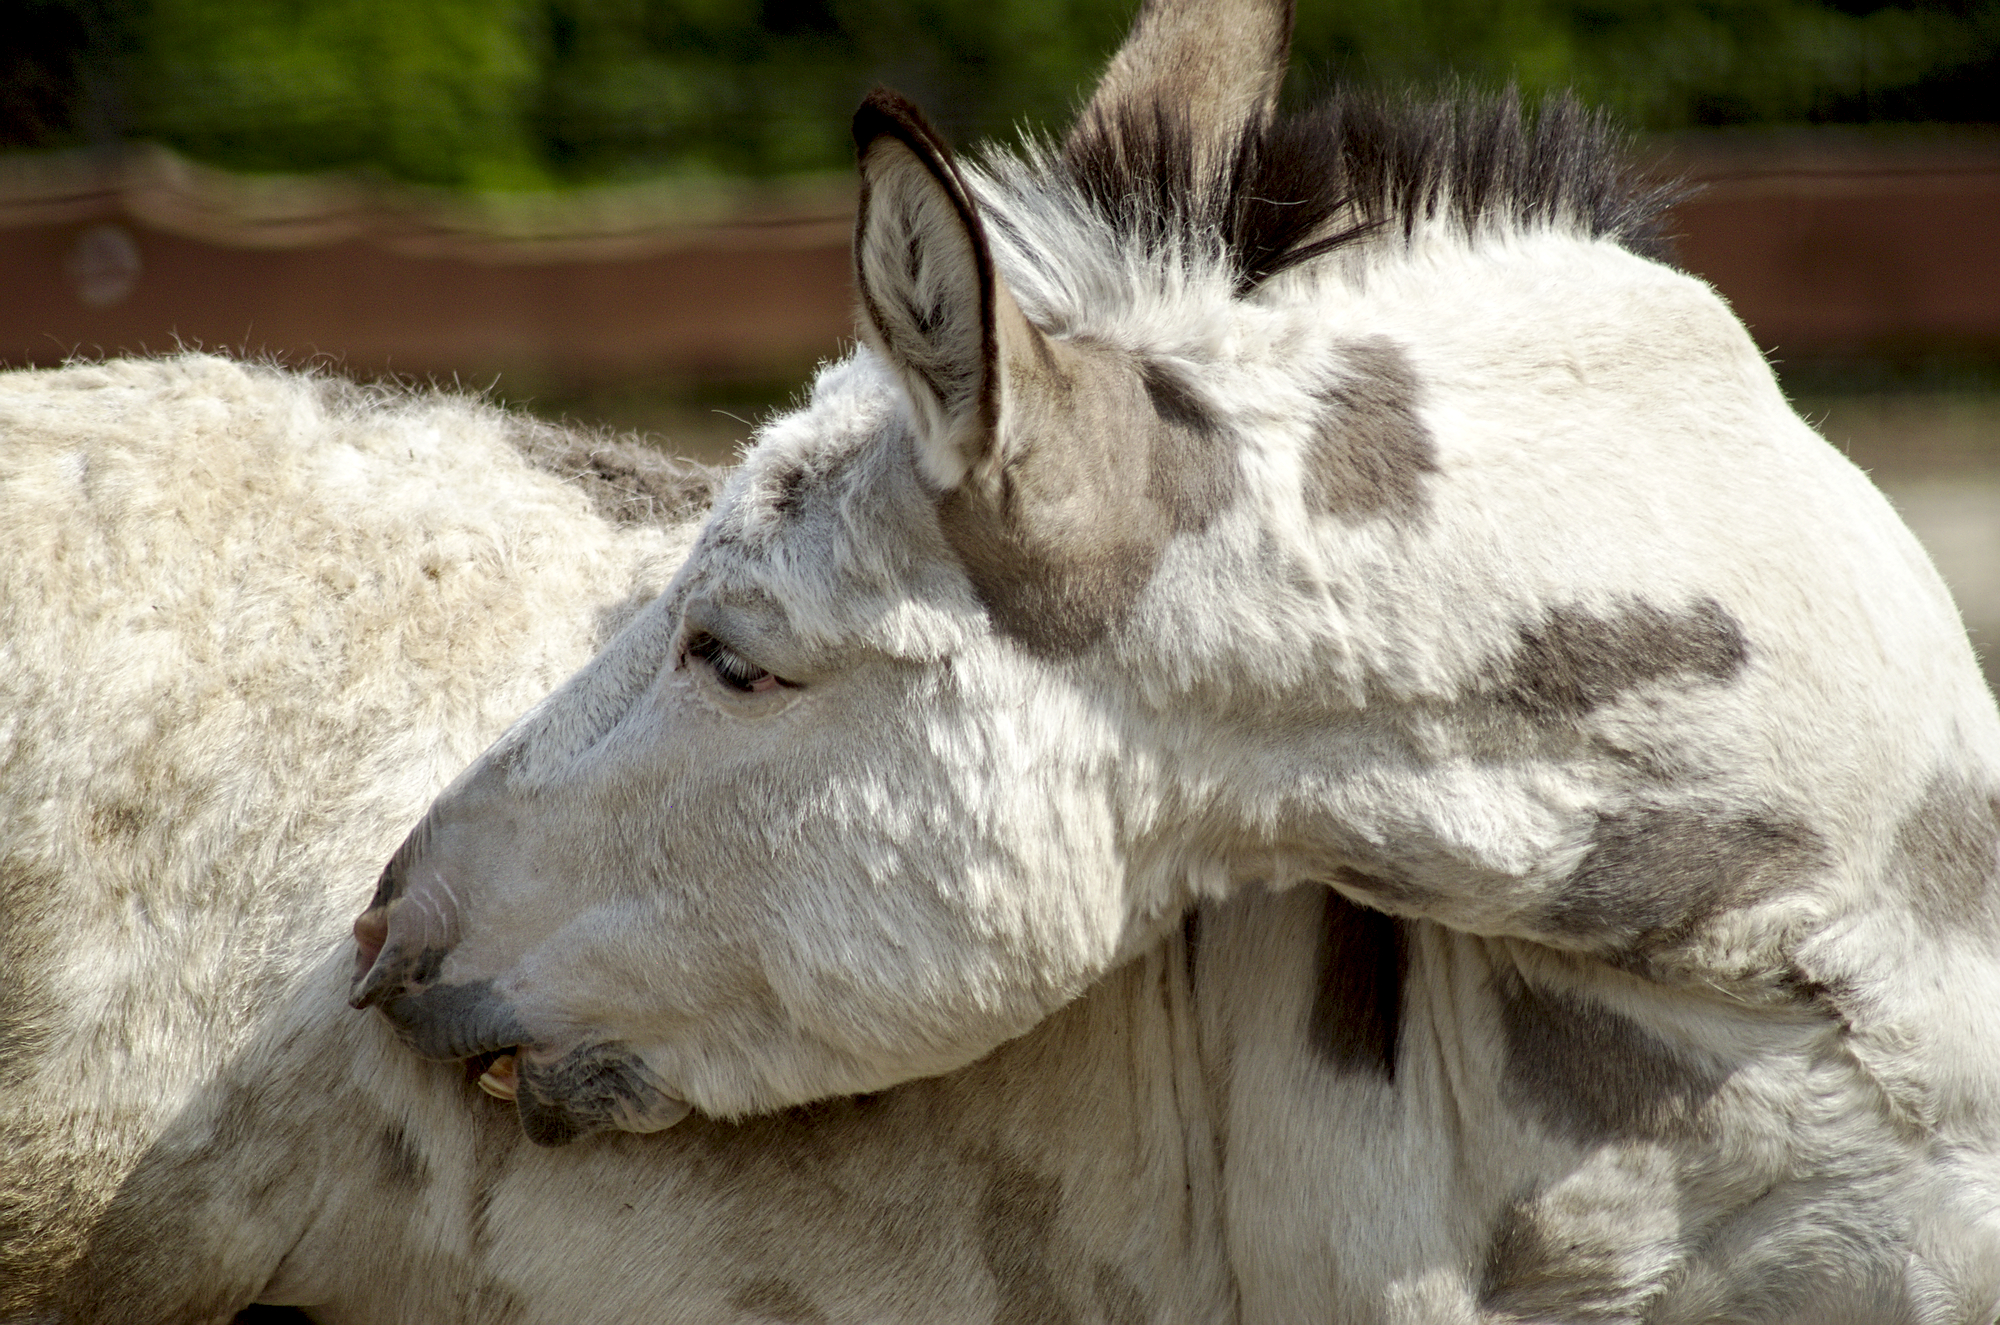
animal, donkey, nature, mammal, vertebrate, mane, burro, snout, horse, wildlife, zoo, colt, livestock